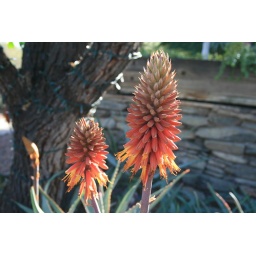
The desert has it's own beauty without the handblown glass display. The natural habitat, flowers and cacti - in Phoenix.